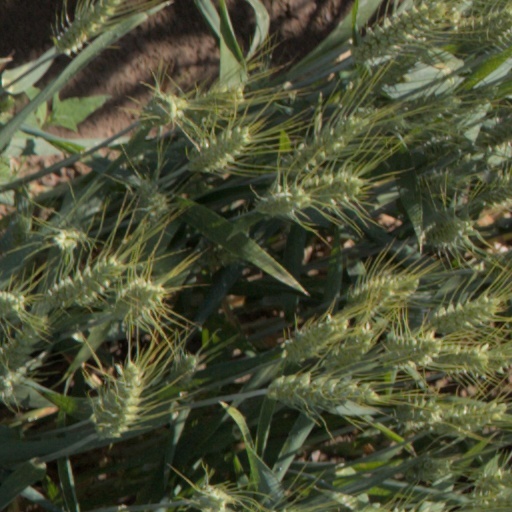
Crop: wheat